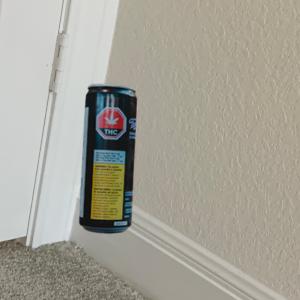
Label: cans